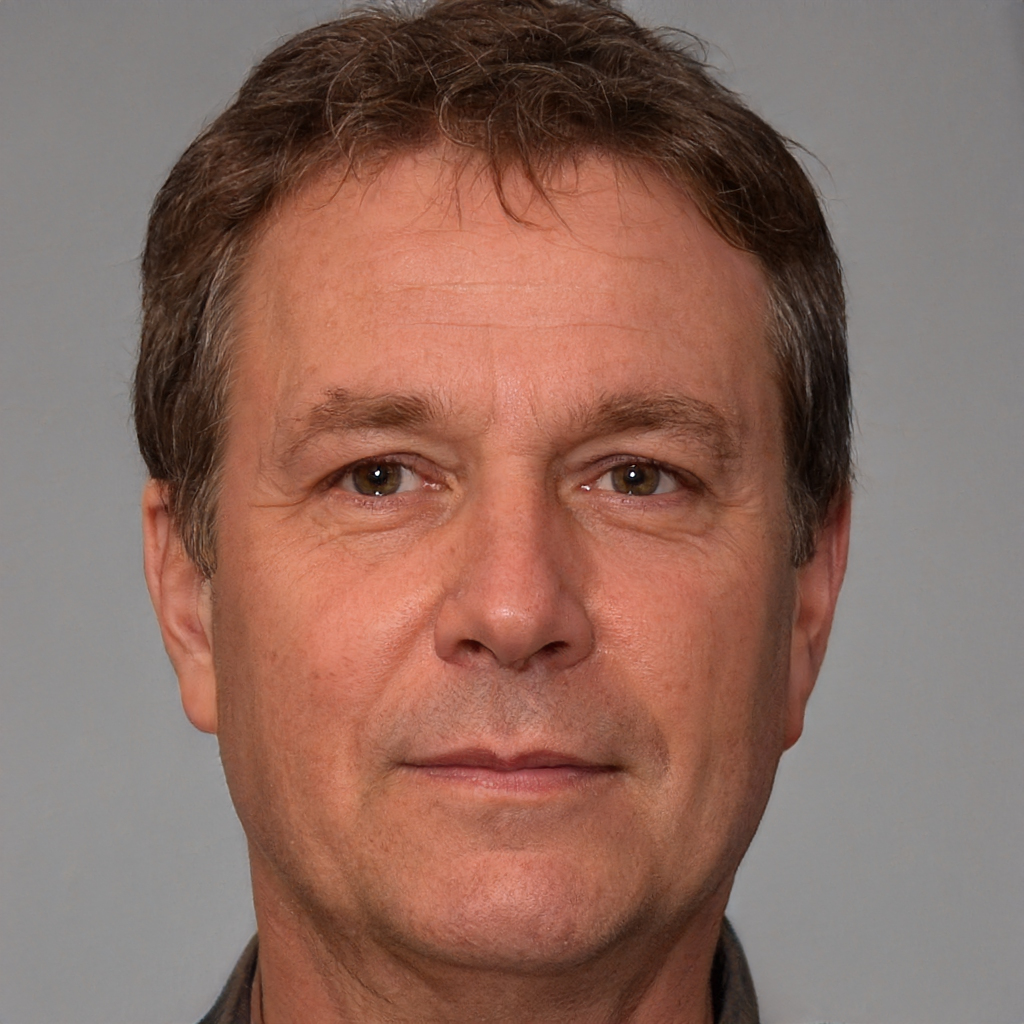
Gender: Male